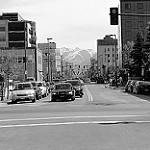
Label: B & W